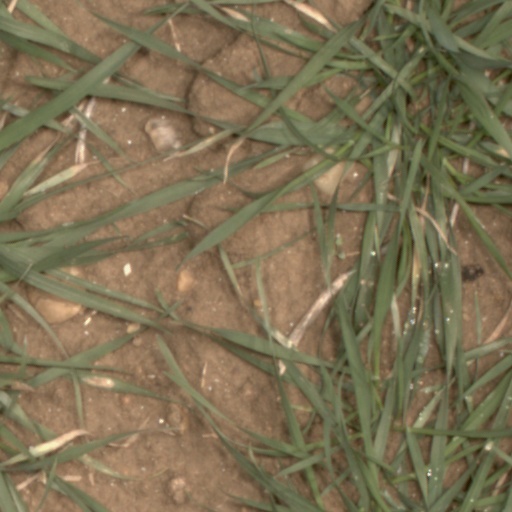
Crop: wheat